Audience (Ayumi Hamasaki song)

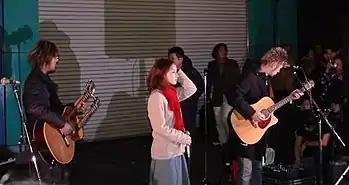
Dai Nagao (left) produced and composed the song, along with other of Hamasaki's subsequent releases.

Ayumi Hamasaki's track "Audience" appeared on her third studio album, "Duty" (2000). Hamasaki begun work on "Duty" and followed a similar musical concept like her first two albums "A Song for ××" (January 1999) and "Loveppears" (November 1999). "Audience" was written by Hamasaki. Majority of the lyrics were about loneliness, chaos, confusion, and the burden of her responsibilities, aimed mostly towards her public image as a recording artist. In contrast to "Audience", the trilogy singles focused on hopelessness, a reflection of Hamasaki's disappointment that she had not expressed herself thoroughly in any of her previous lyrics. She described her feelings after the writing as "unnatural" and was constantly "nervous" for the final result.